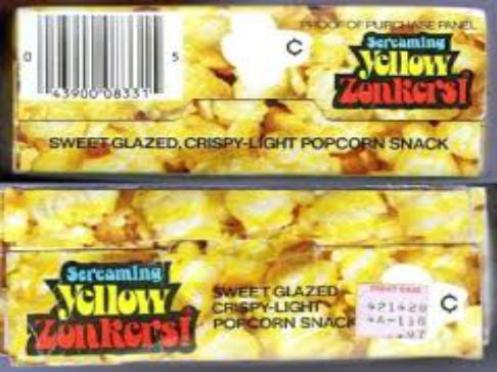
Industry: Food